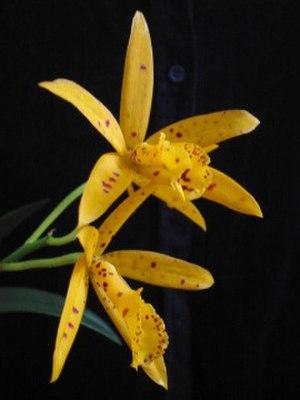
L'avenue des Cattleyas est une rue bruxelloise de la commune d'Auderghem et de Woluwe-Saint-Pierre.